Shadow Wolves

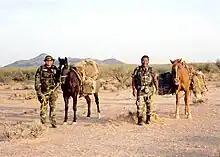
Members of the Shadow Wolves.

The unit is congressionally authorized to have as many as 21 members but, as of March, 2007, it consisted of only 15 members. Members of the unit come from nine different tribes, including the Tohono O'odham, Blackfeet, Lakota, Navajo, Omaha, Sioux, and Yaqui.